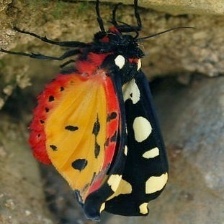
Species: GARDEN TIGER MOTH